Bab al-Maqam

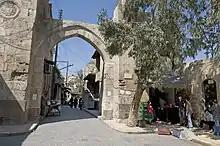
View of the gate from street

Deviations in its design from the majority of medieval Syrian gates suggest that its function was ceremonial rather than military.